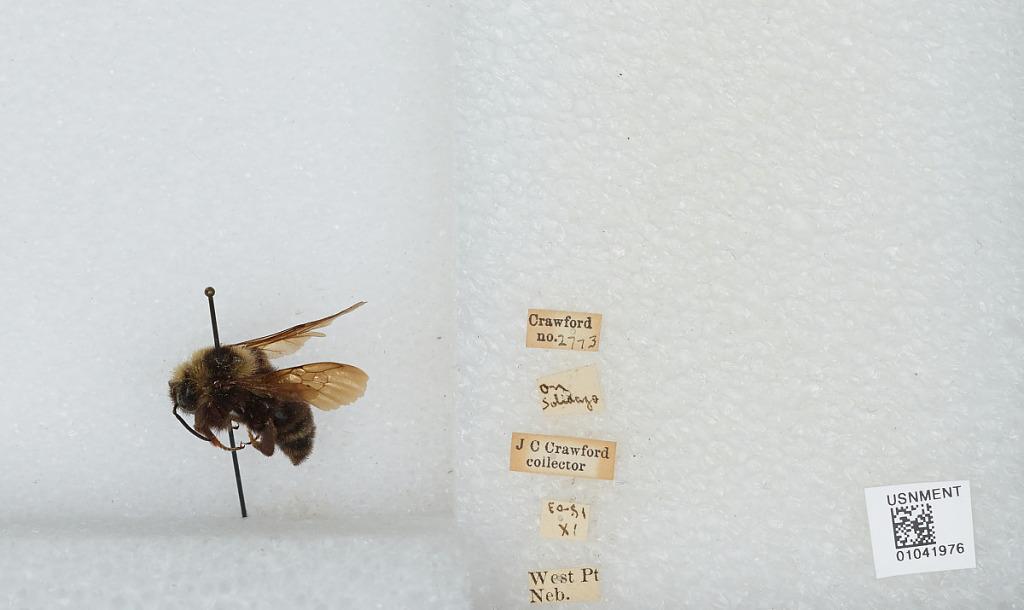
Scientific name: Bombus (Psithyrus) variabilis (Cresson)
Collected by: J. Crawford
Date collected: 1903-9-18
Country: United States
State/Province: Nebraska
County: Cuming
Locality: West Point
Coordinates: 41.8397, -96.7114